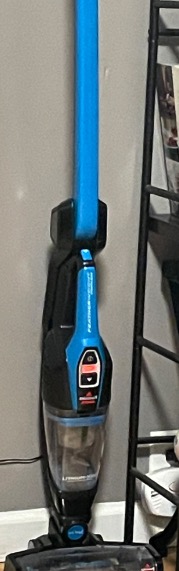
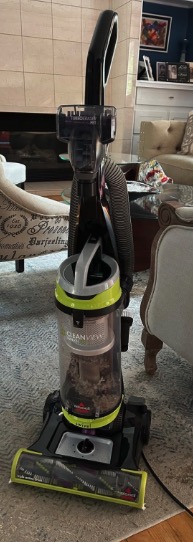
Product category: items_vacuum
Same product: no